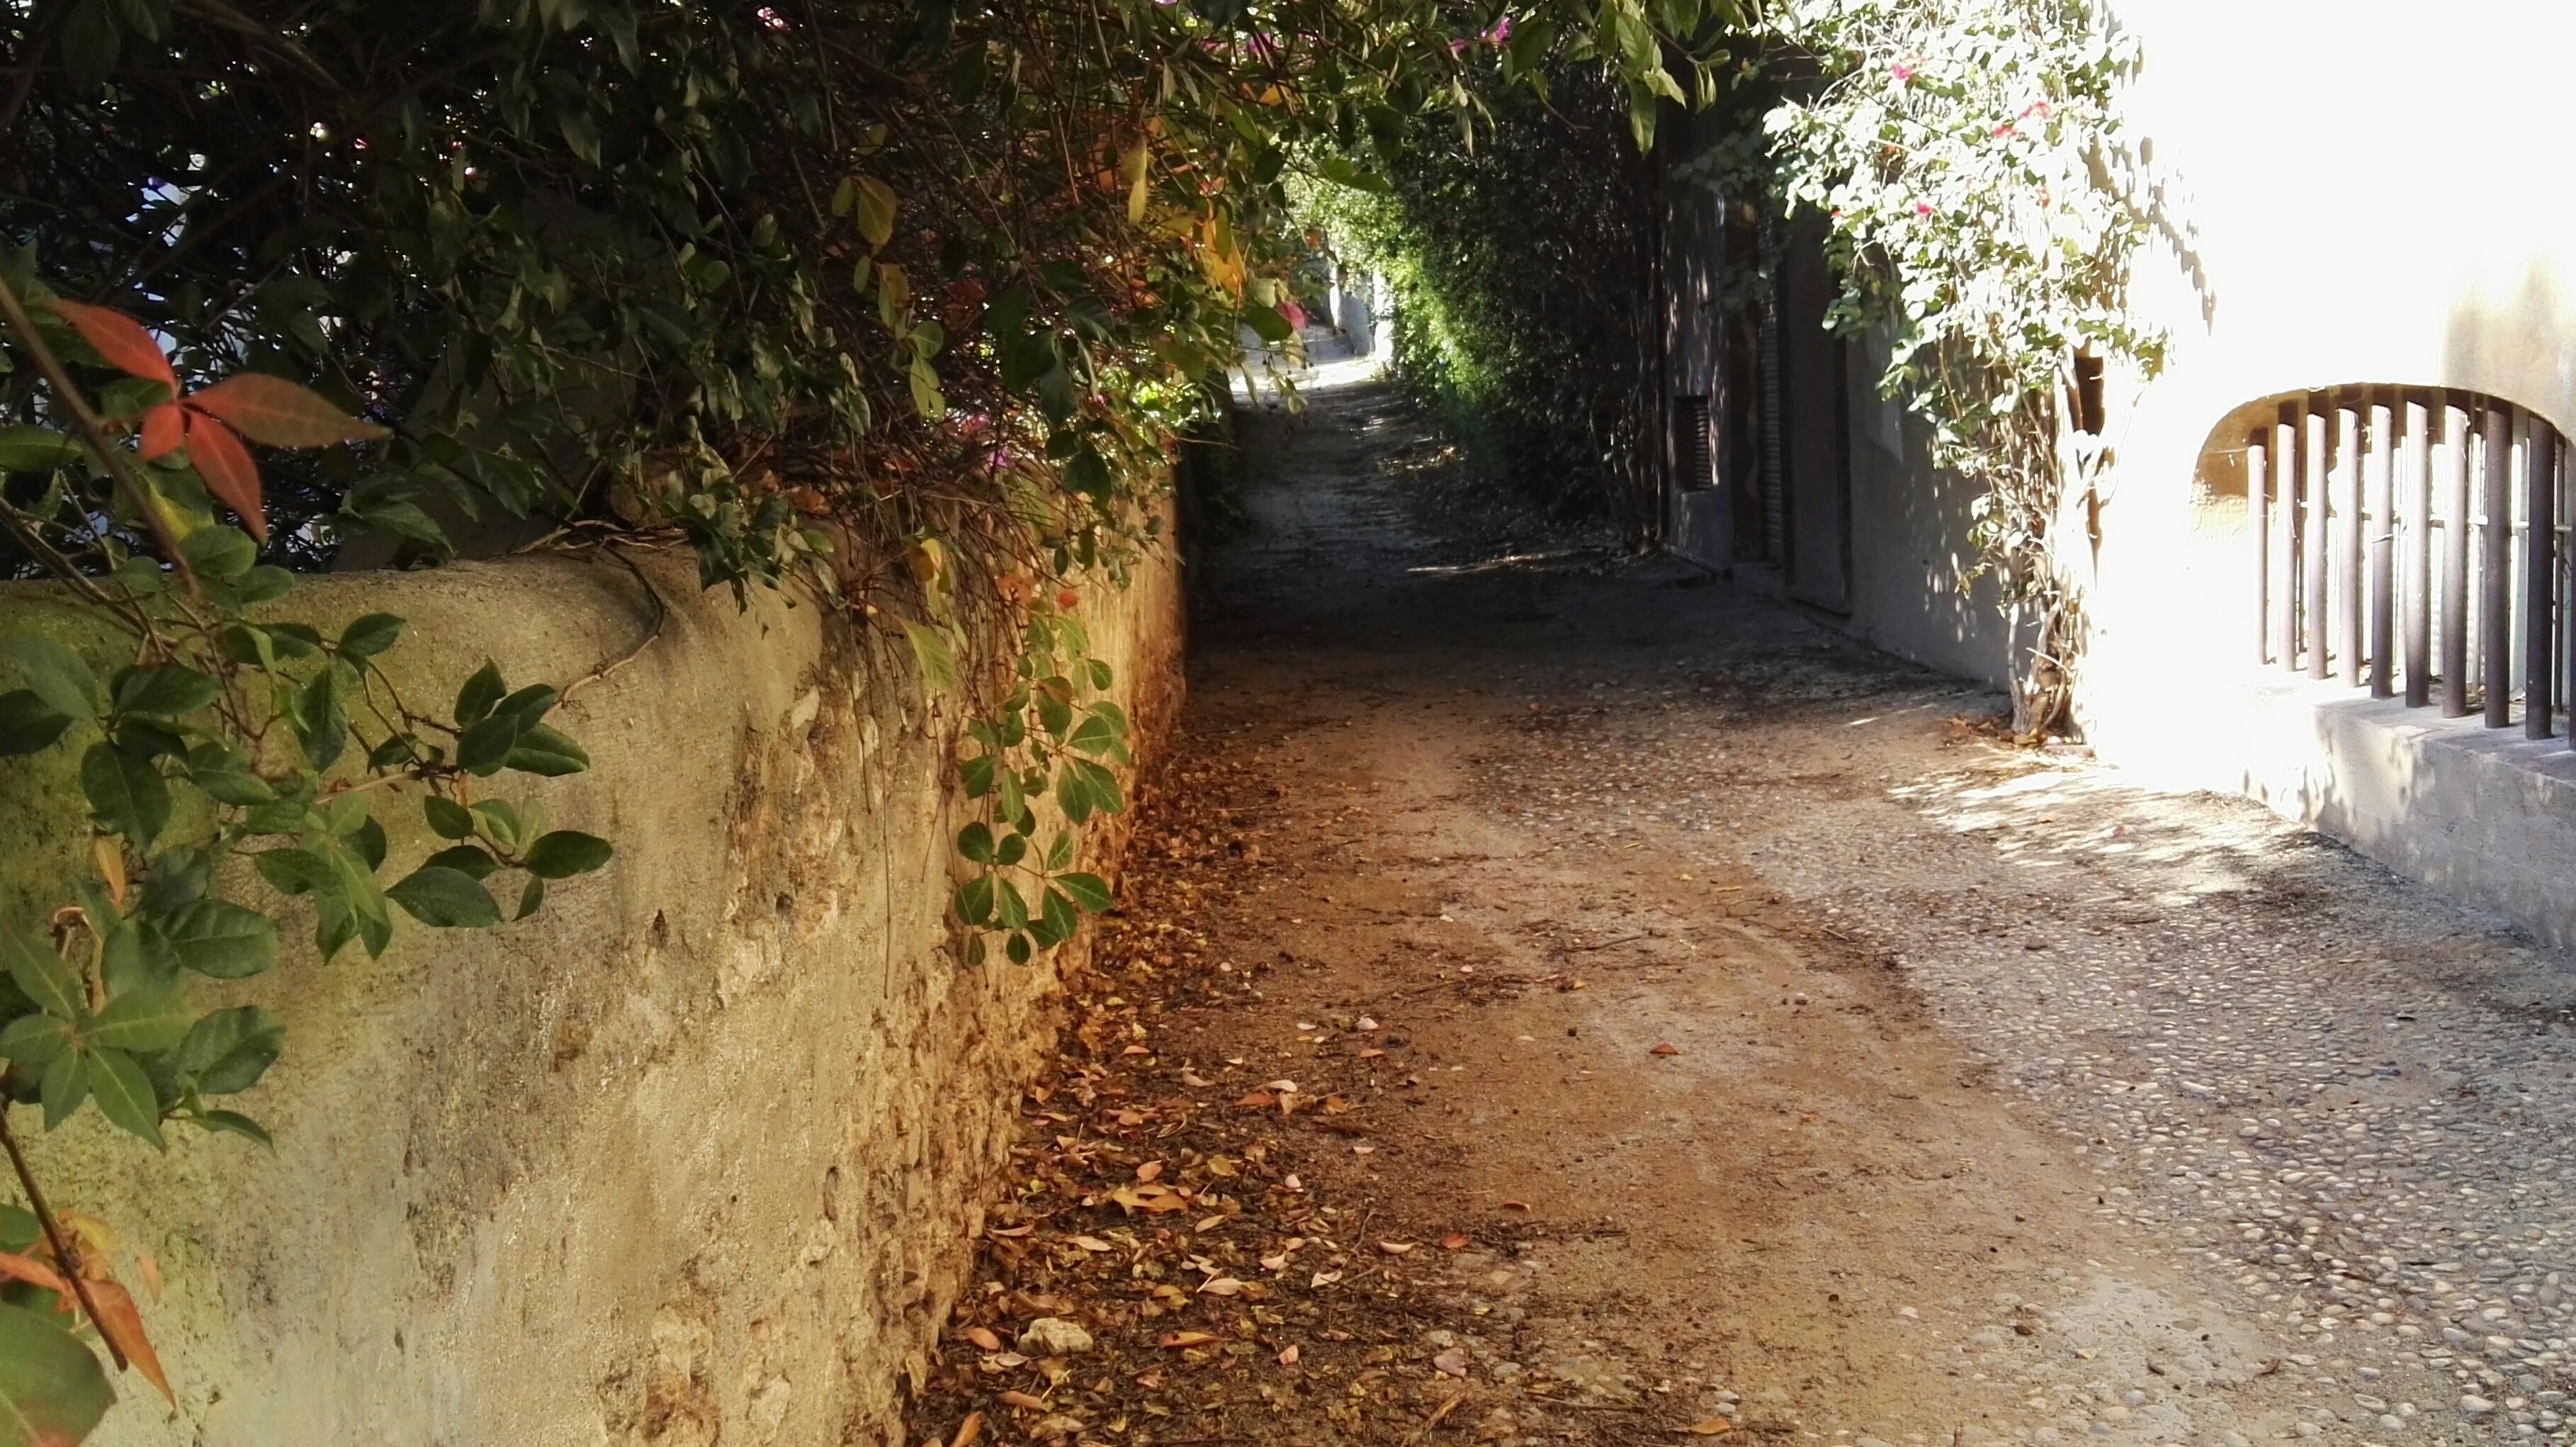
road, trail, street, alley, village, autumn, soil, infrastructure, yard, rural area